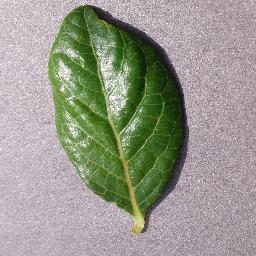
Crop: blueberry
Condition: healthy